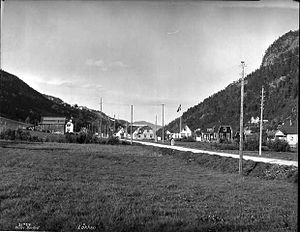
Løkken Værk
Thamshavnbanen gennem Løkken.